Enfield, London

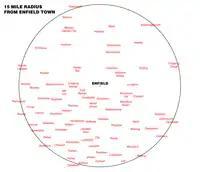
15 mile radius map from Enfield

In 1303, King Edward I granted a charter to Humphrey de Bohun and his wife to hold a weekly market in Enfield each Monday, and James I granted another in 1617, to a charitable trust, for a Saturday market. The market was still prosperous in the early eighteenth century, but fell into decline soon afterwards. There were sporadic attempts to revive it: an unsuccessful one of 1778 is recorded, and in 1826 a stone Gothic market cross was erected to replace the octagonal wooden market house, demolished sixteen years earlier. In 1858 J. Tuff wrote of the market: "several attempts have been made to revive it, the last of which, about twenty years ago, also proved a failure, It has again fallen into desuetude and will probably never be revived".